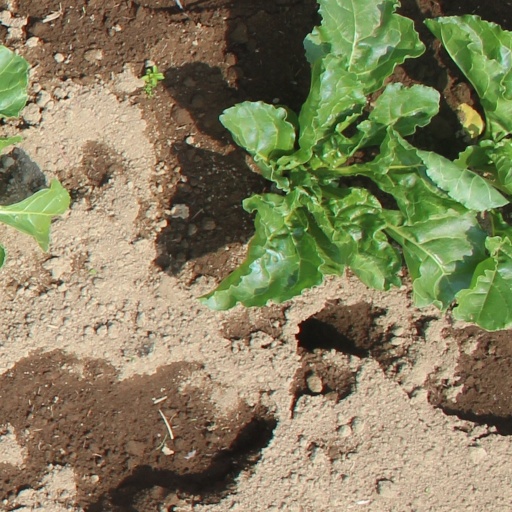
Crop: sugar beet